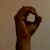
The image shows a hand gesture representing the letter 'O' in Indian Sign Language.